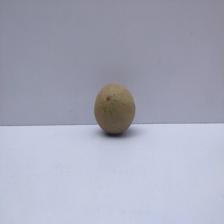
Size: Small